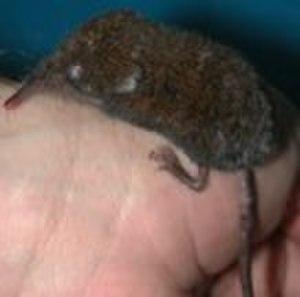
Le genre Uropsilus, le seul de la sous-famille des Uropsilinae, regroupe les musaraignes-taupes ou taupes de Chine.